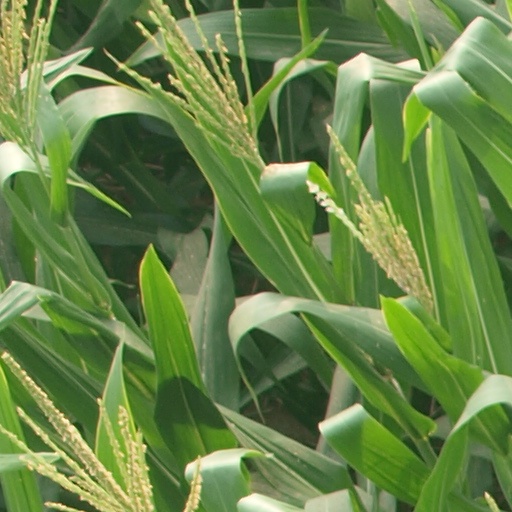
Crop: maize; corn